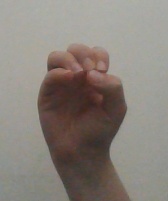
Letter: ha